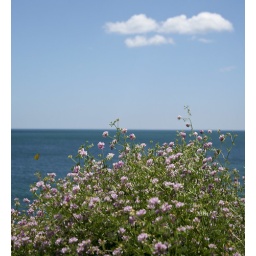
Caught this butterfly by lake Michigan jumping from flower to flower.